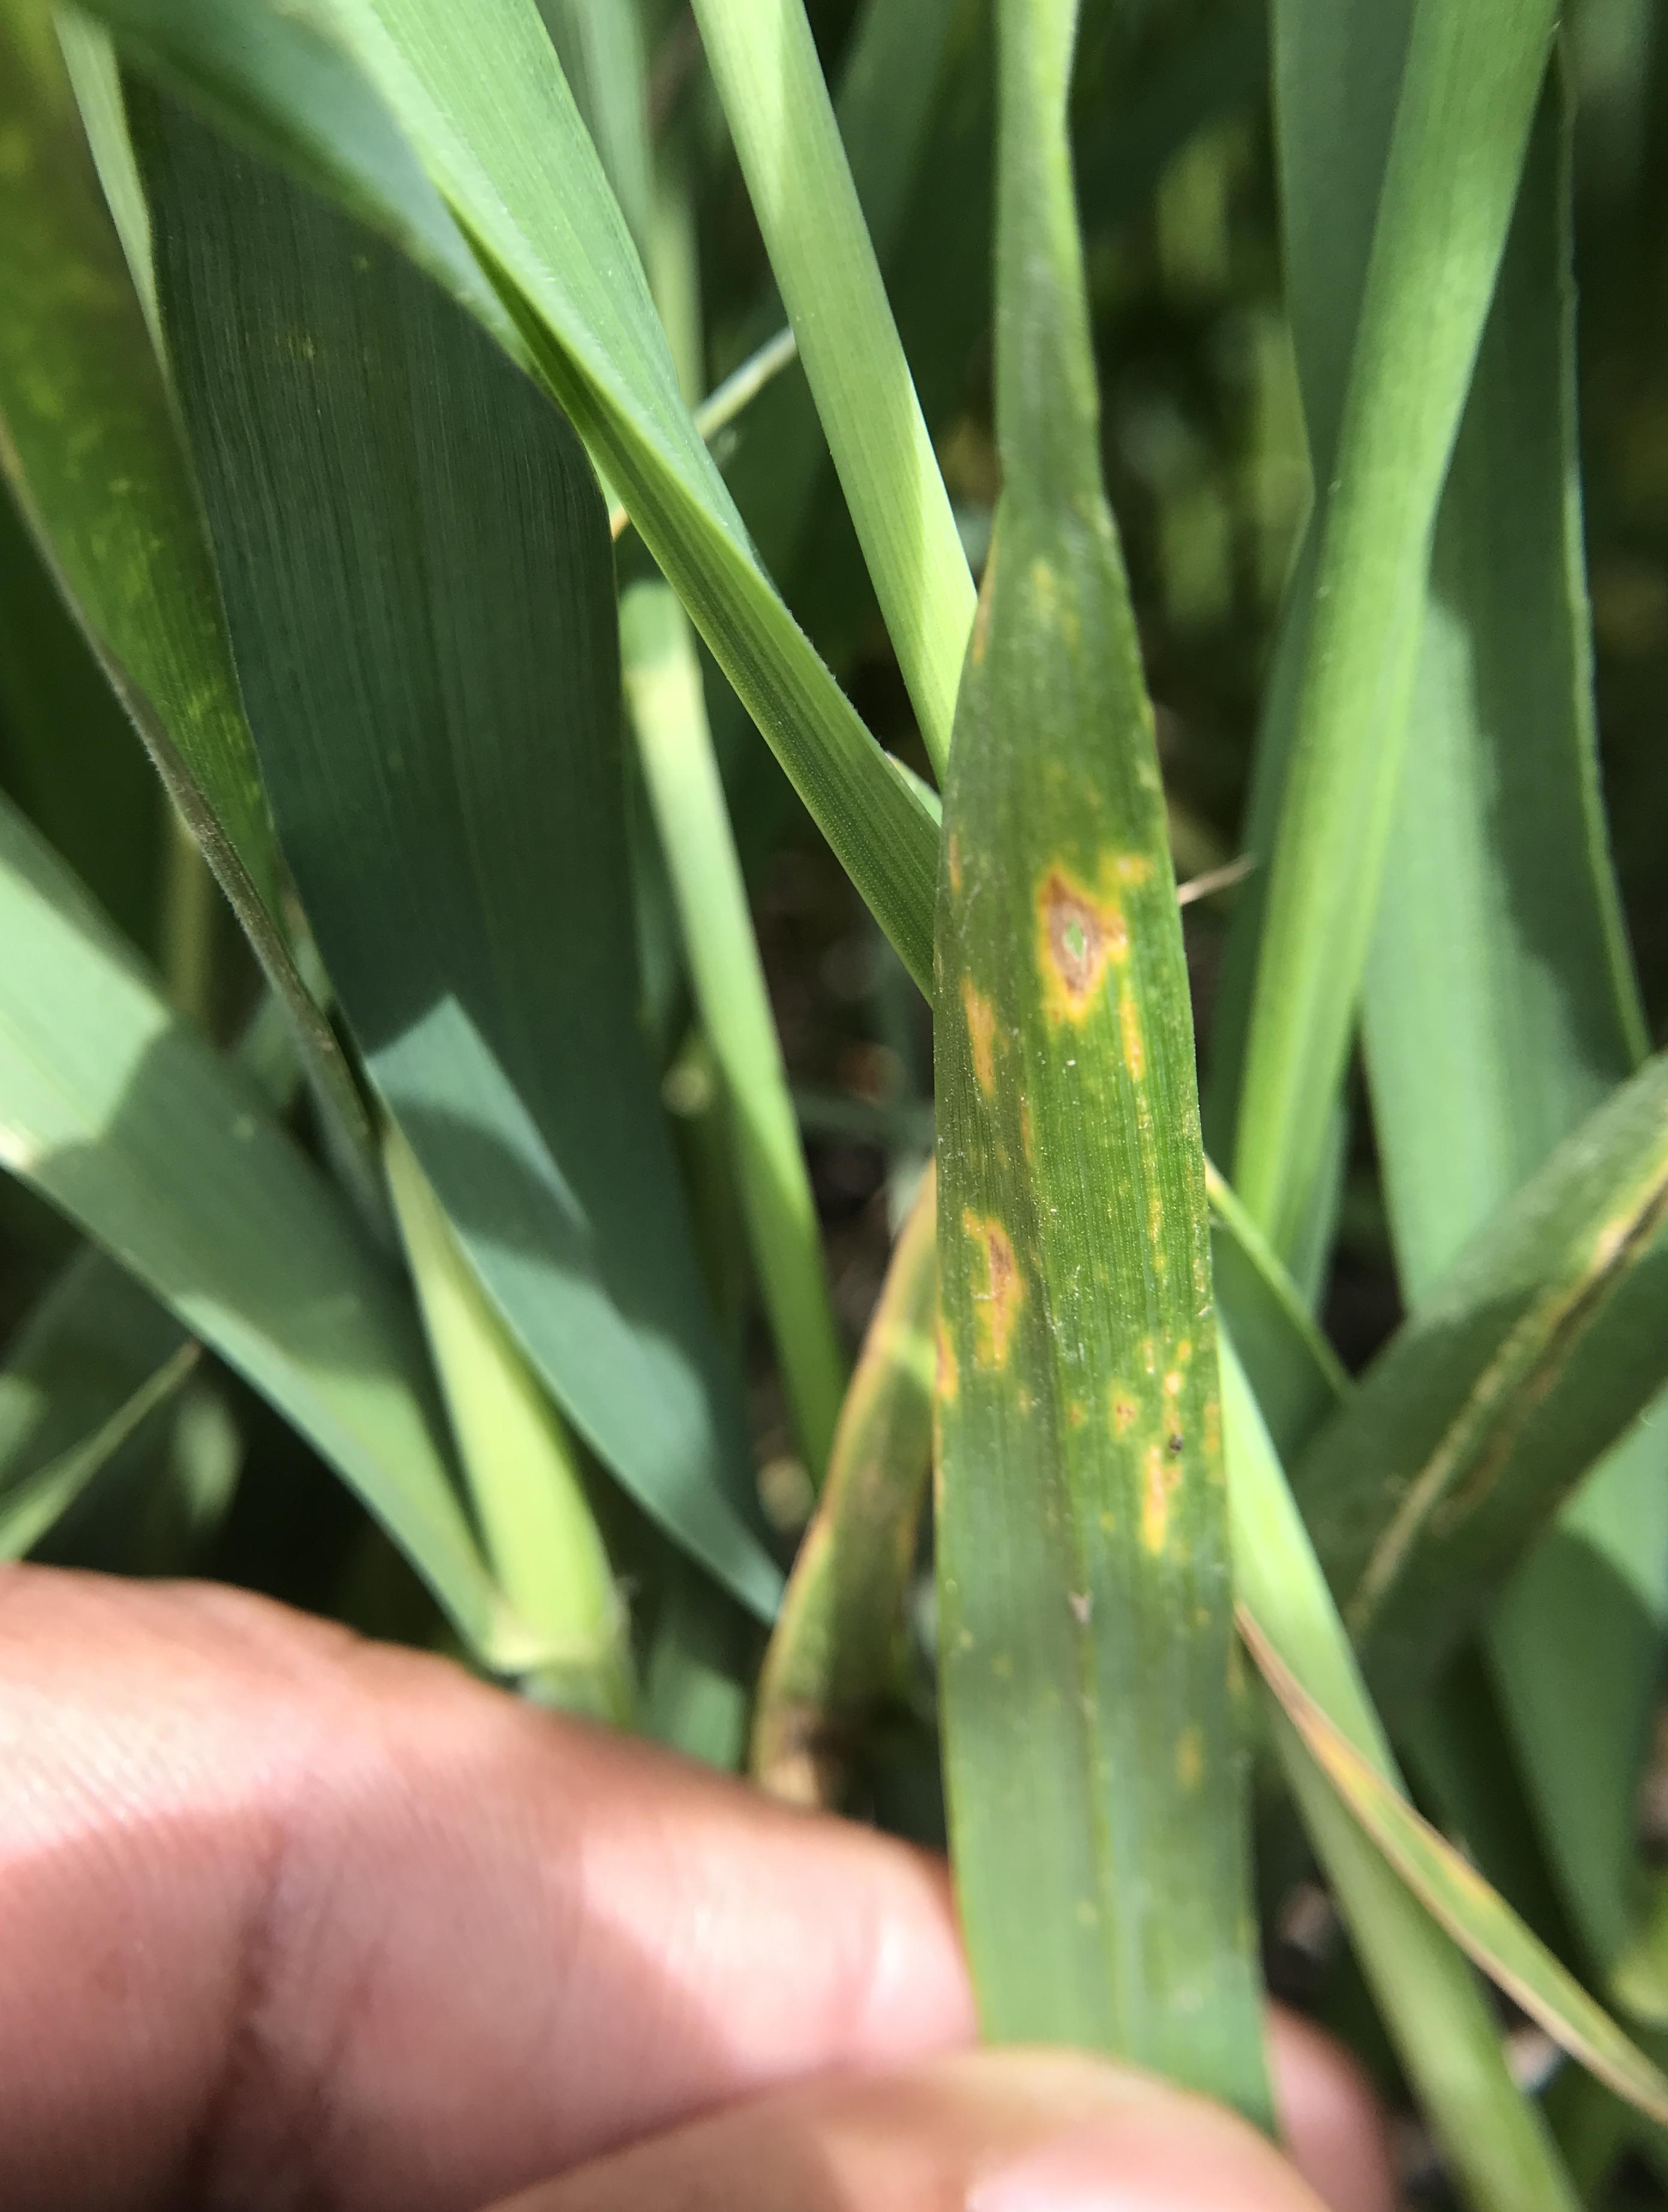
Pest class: cereal_grass_aphid